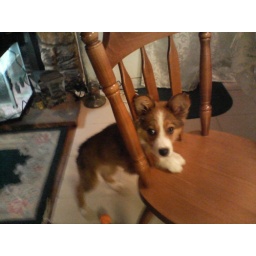
My dog Jenn when she got stuck in our dining chairs